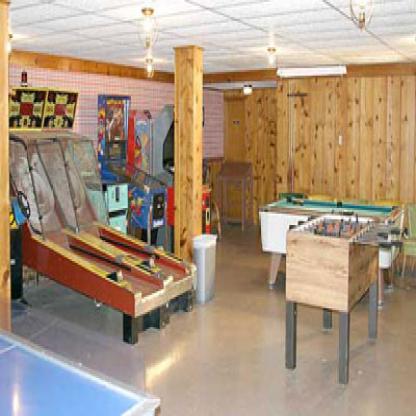
Scene: Indoor